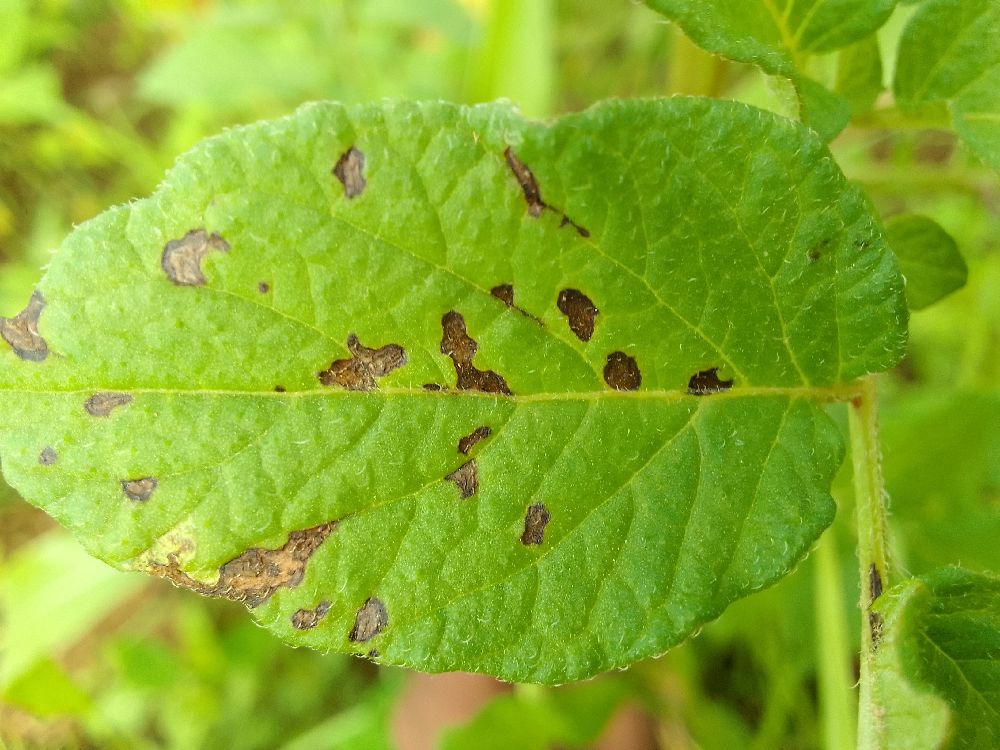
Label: Early blight